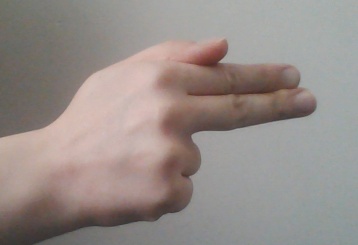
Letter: ghain